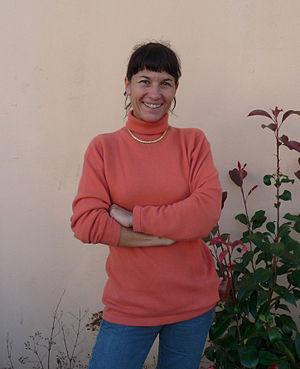
L'exploratrice française Jéromine Pasteur au Salon du livre Amerigo Vespucci, lors du 20e Festival international de géographie à Saint-Dié-des-Vosges
Jéromine Pasteur, née le 30 novembre 1954 à Montceau-les-Mines, est une exploratrice et aventurière qui publie des ouvrages et récits de ses voyages.